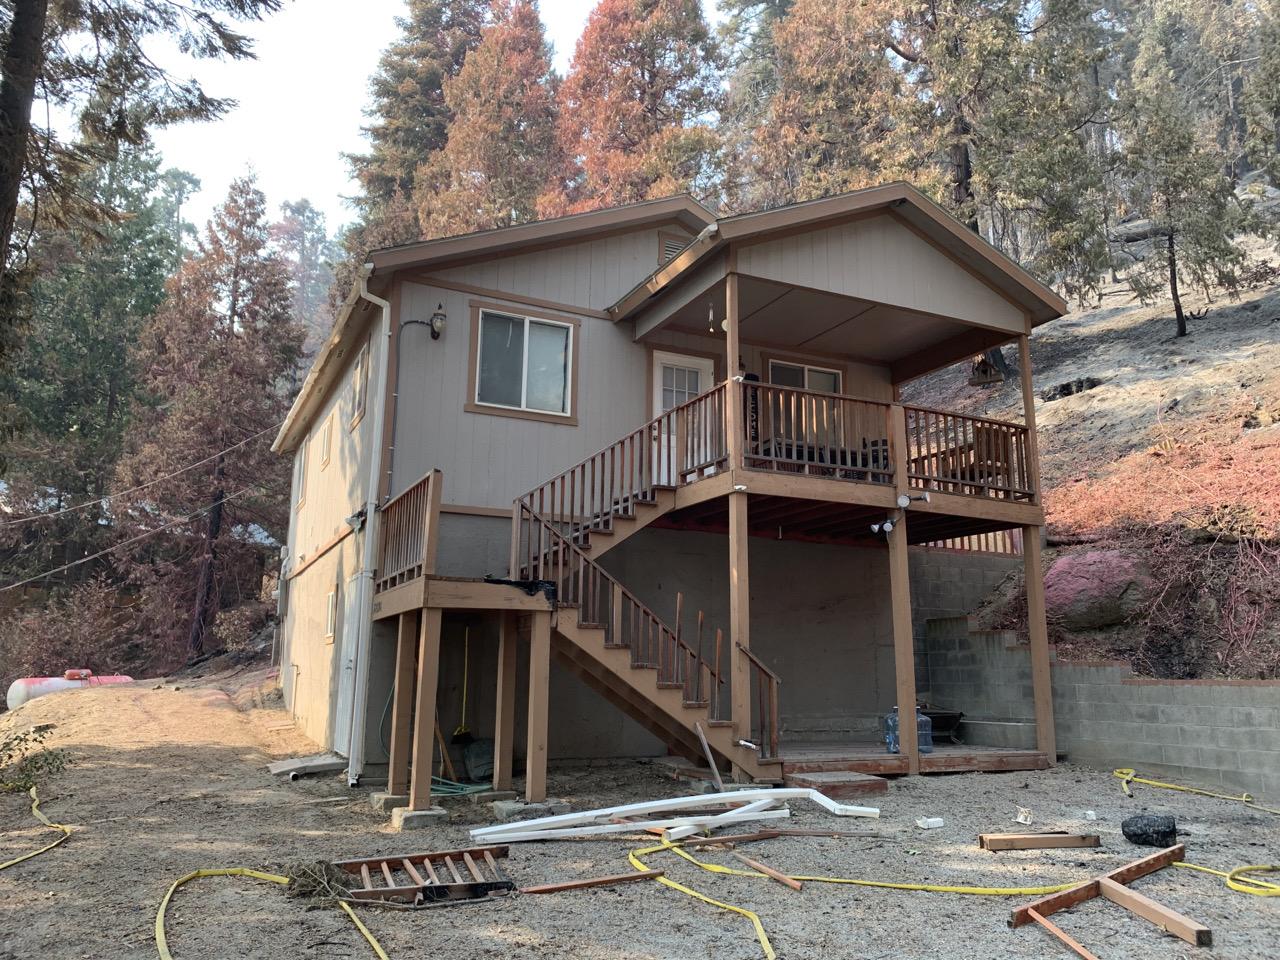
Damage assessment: affected